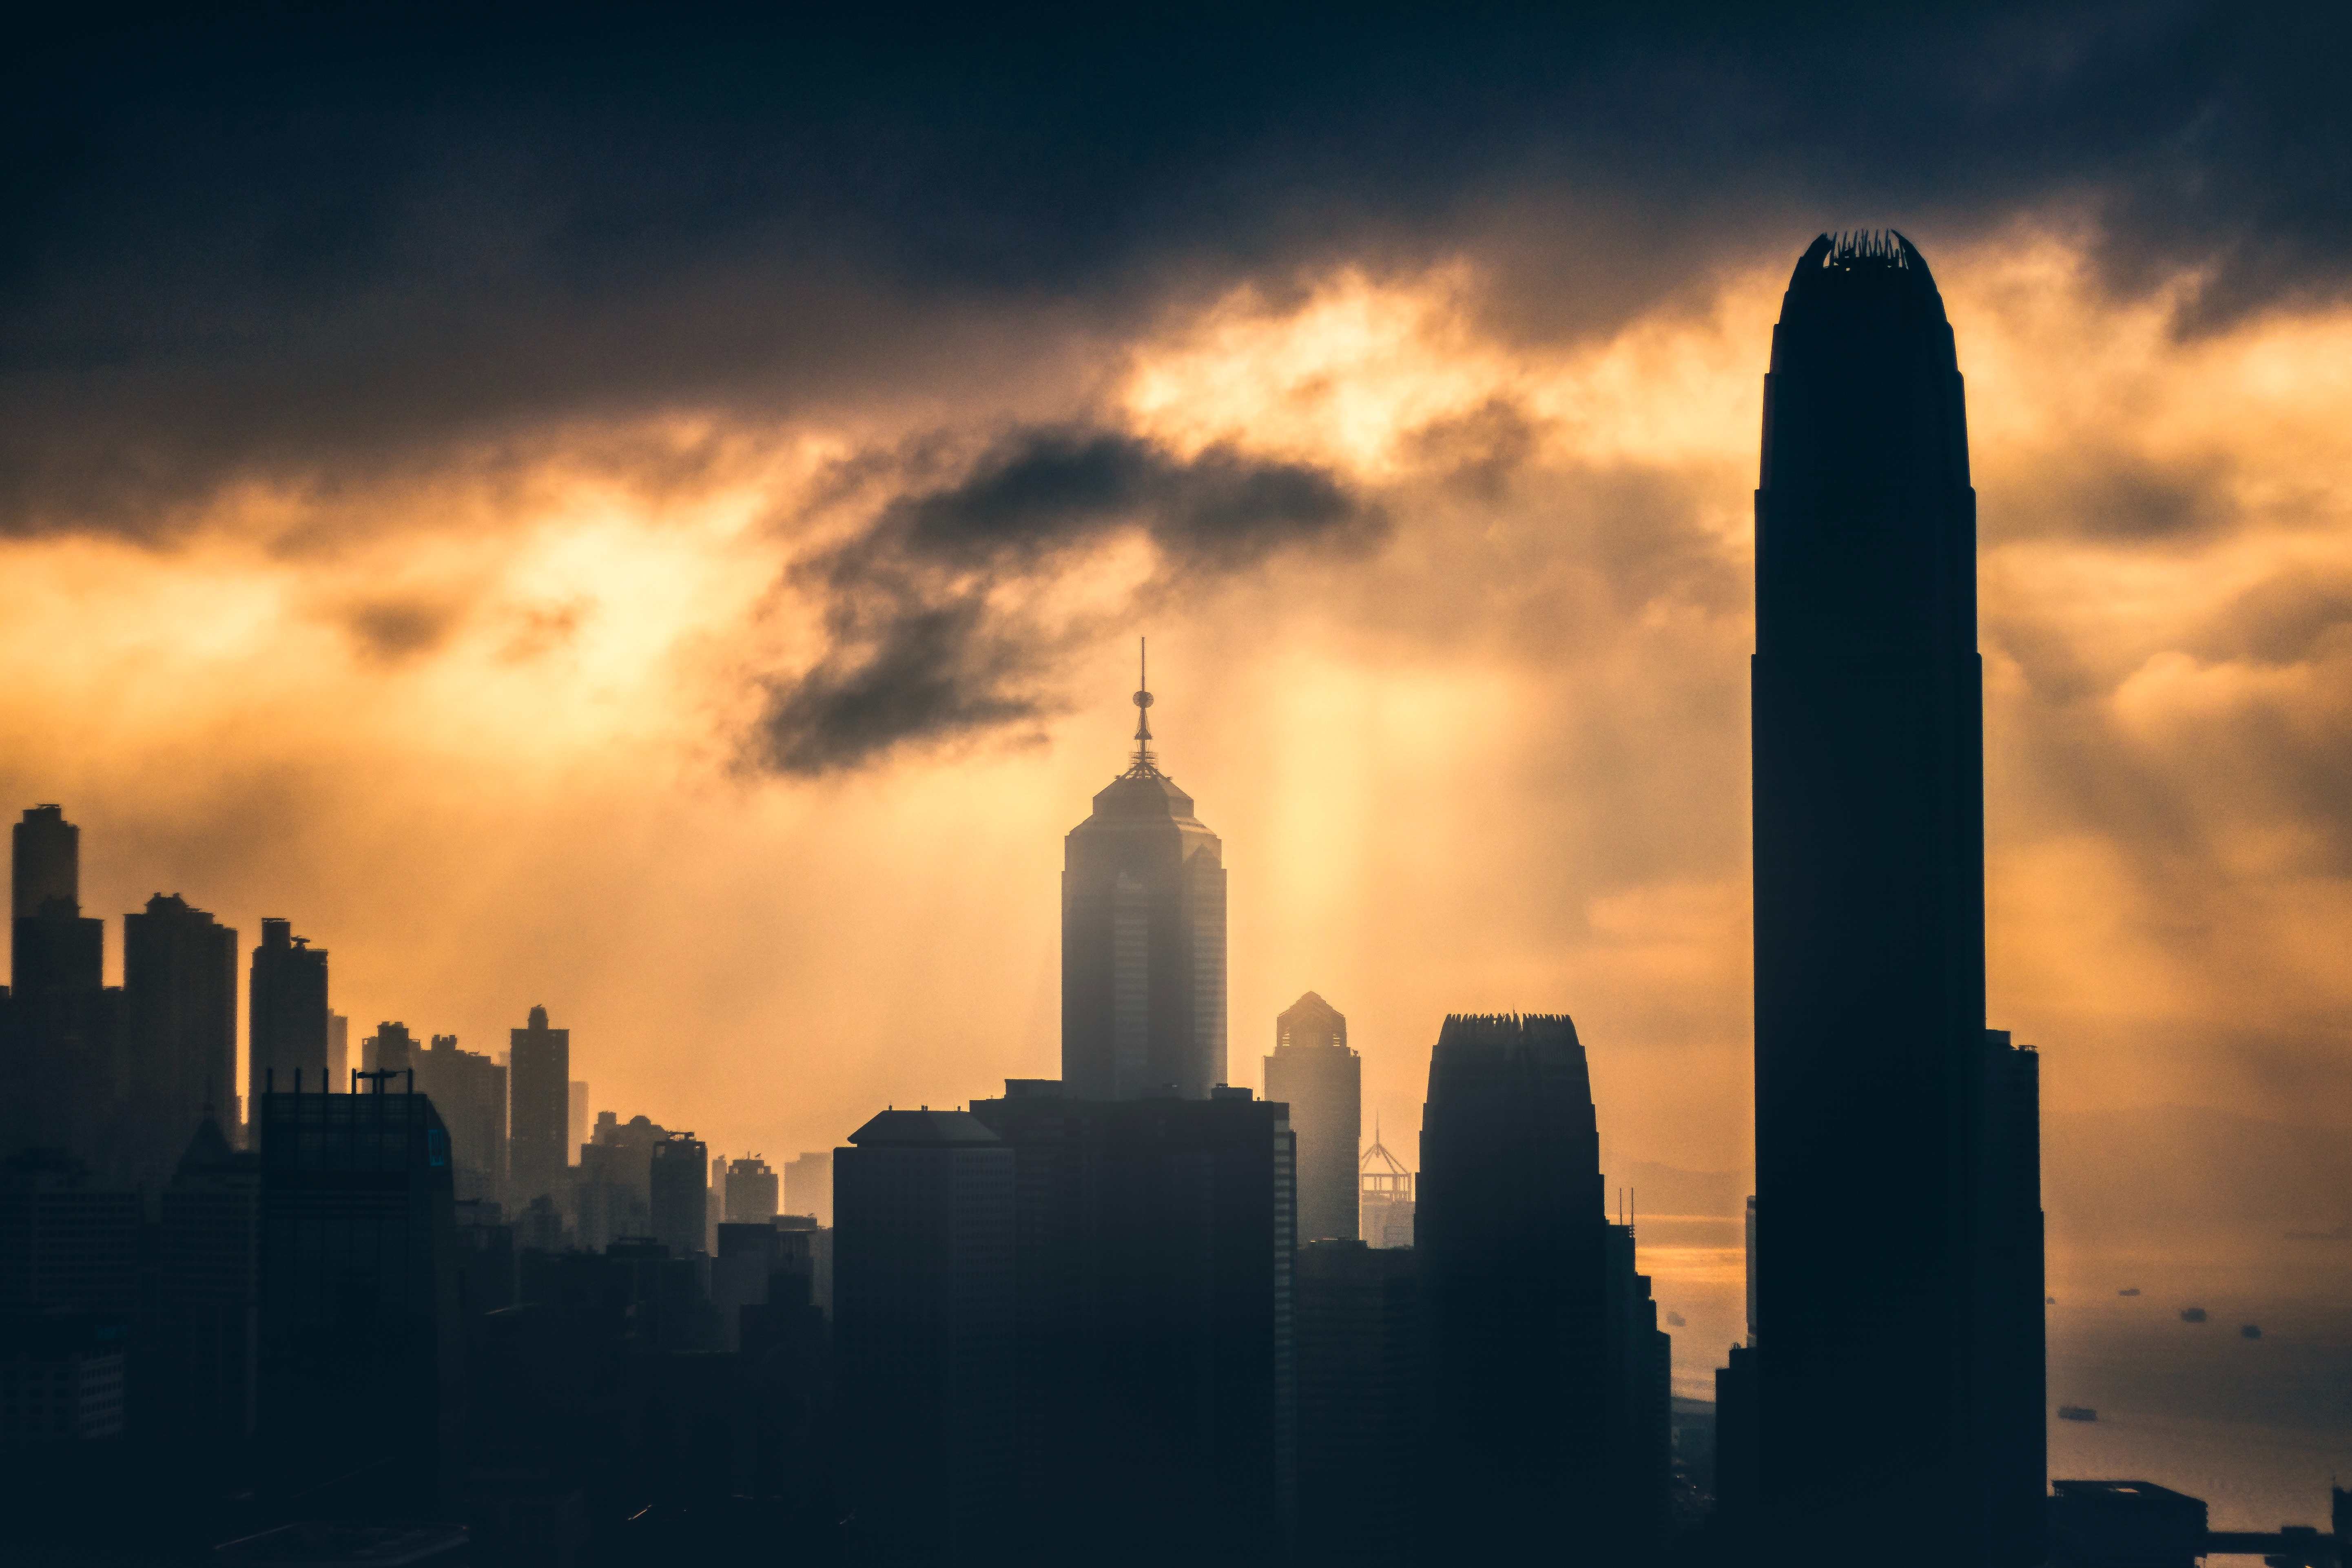
horizon, silhouette, cloud, sky, sunrise, sunset, skyline, building, dawn, city, atmosphere, skyscraper, cityscape, downtown, dusk, daytime, evening, tower, landmark, tower block, metropolis, afterglow, meteorological phenomenon, computer wallpaper, metropolitan area